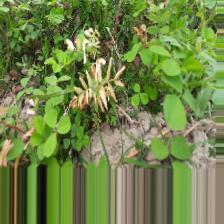
Label: Ascochyta blight